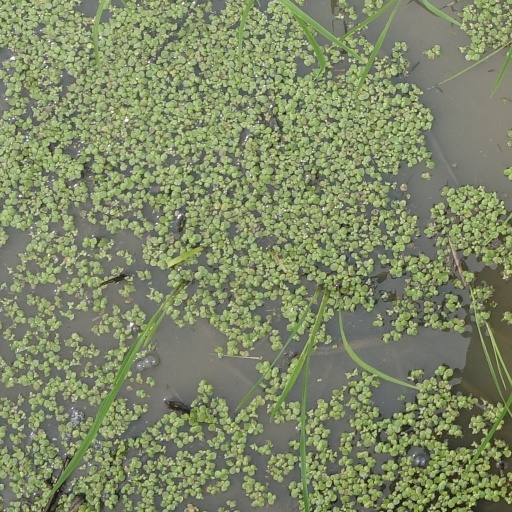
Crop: rice